List of Olympic champions in women's water polo

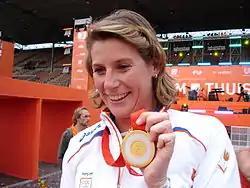
Daniëlle de Bruijn scored 17 goals at the 2008 Olympics, including seven goals in the gold medal match, helping the Netherlands win gold.

Source: Official Results Books (PDF): 2008 (p. 71).